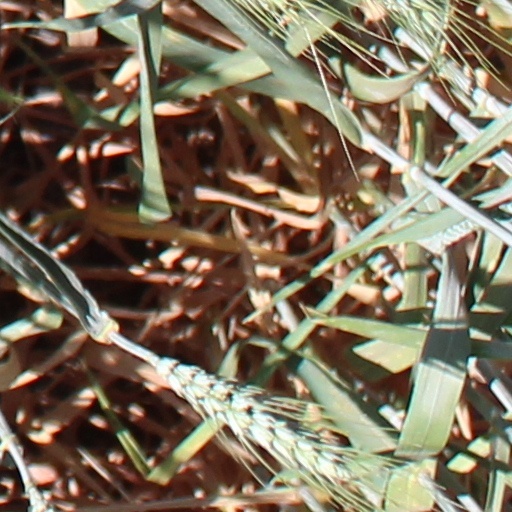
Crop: wheat